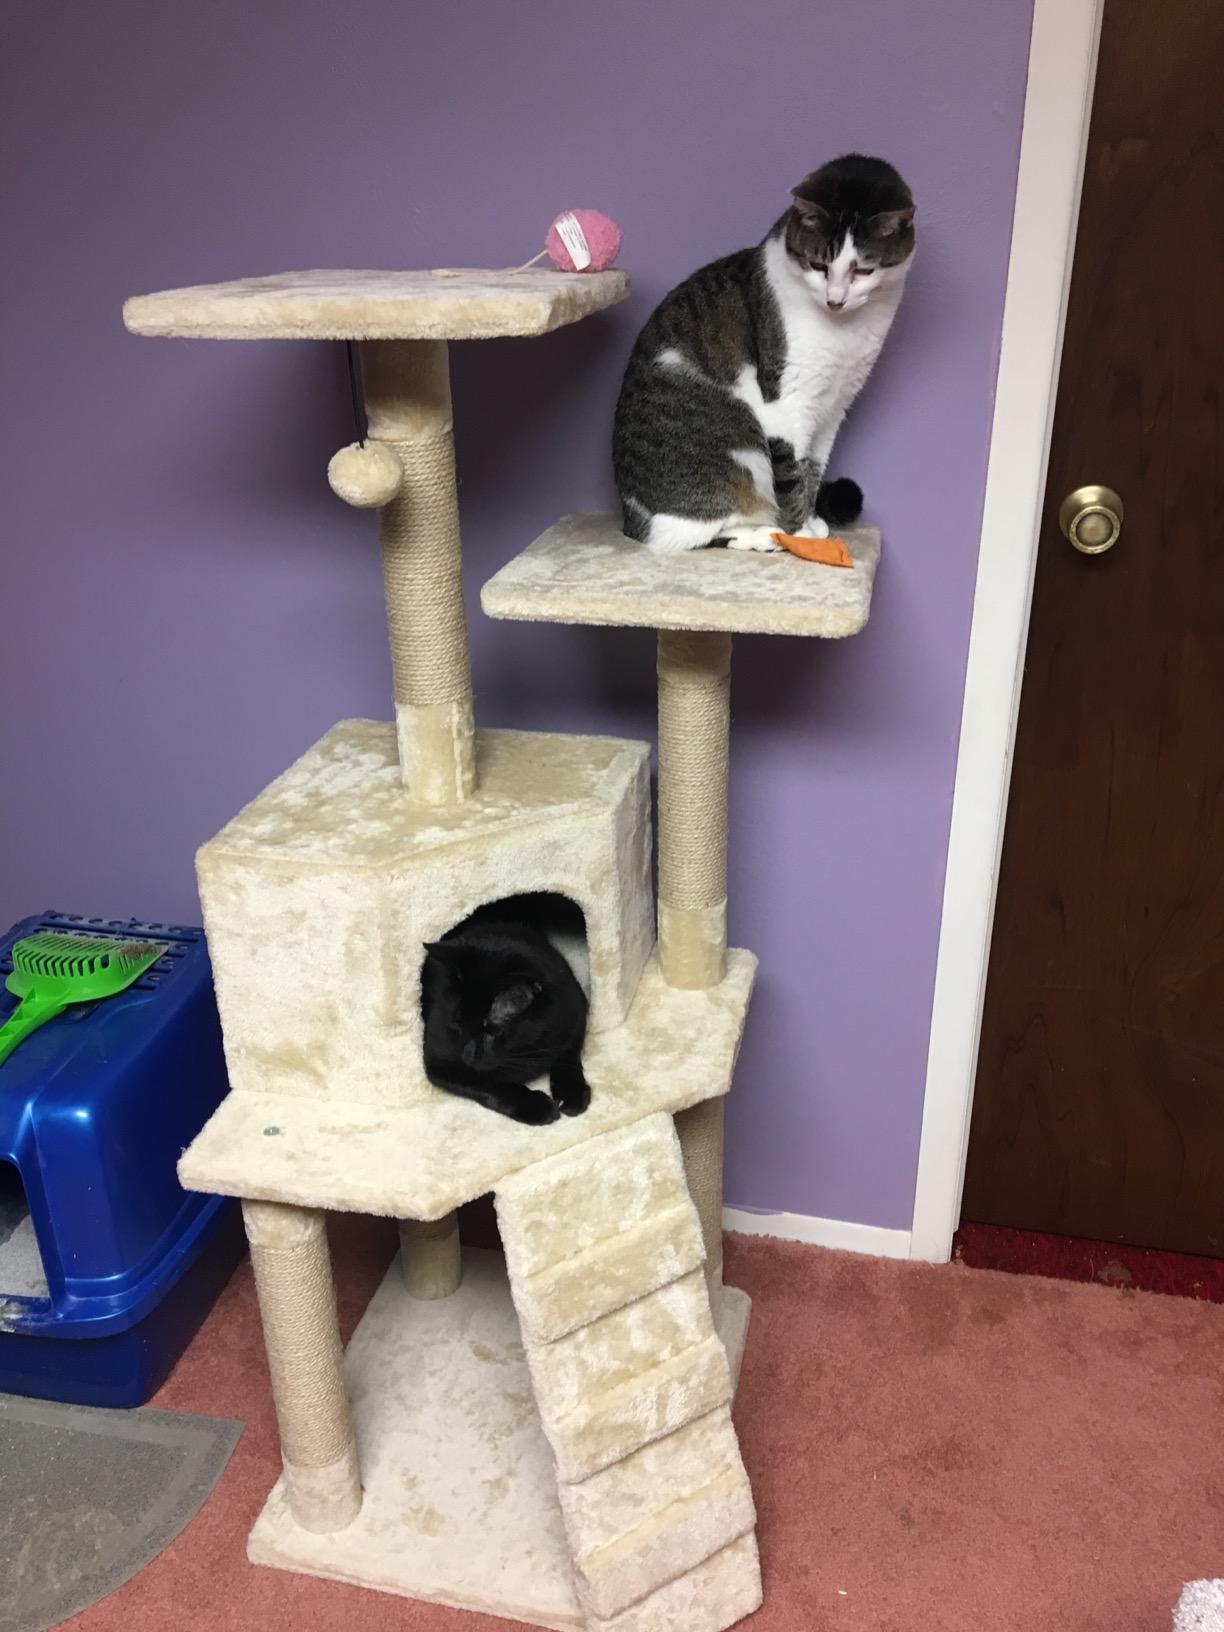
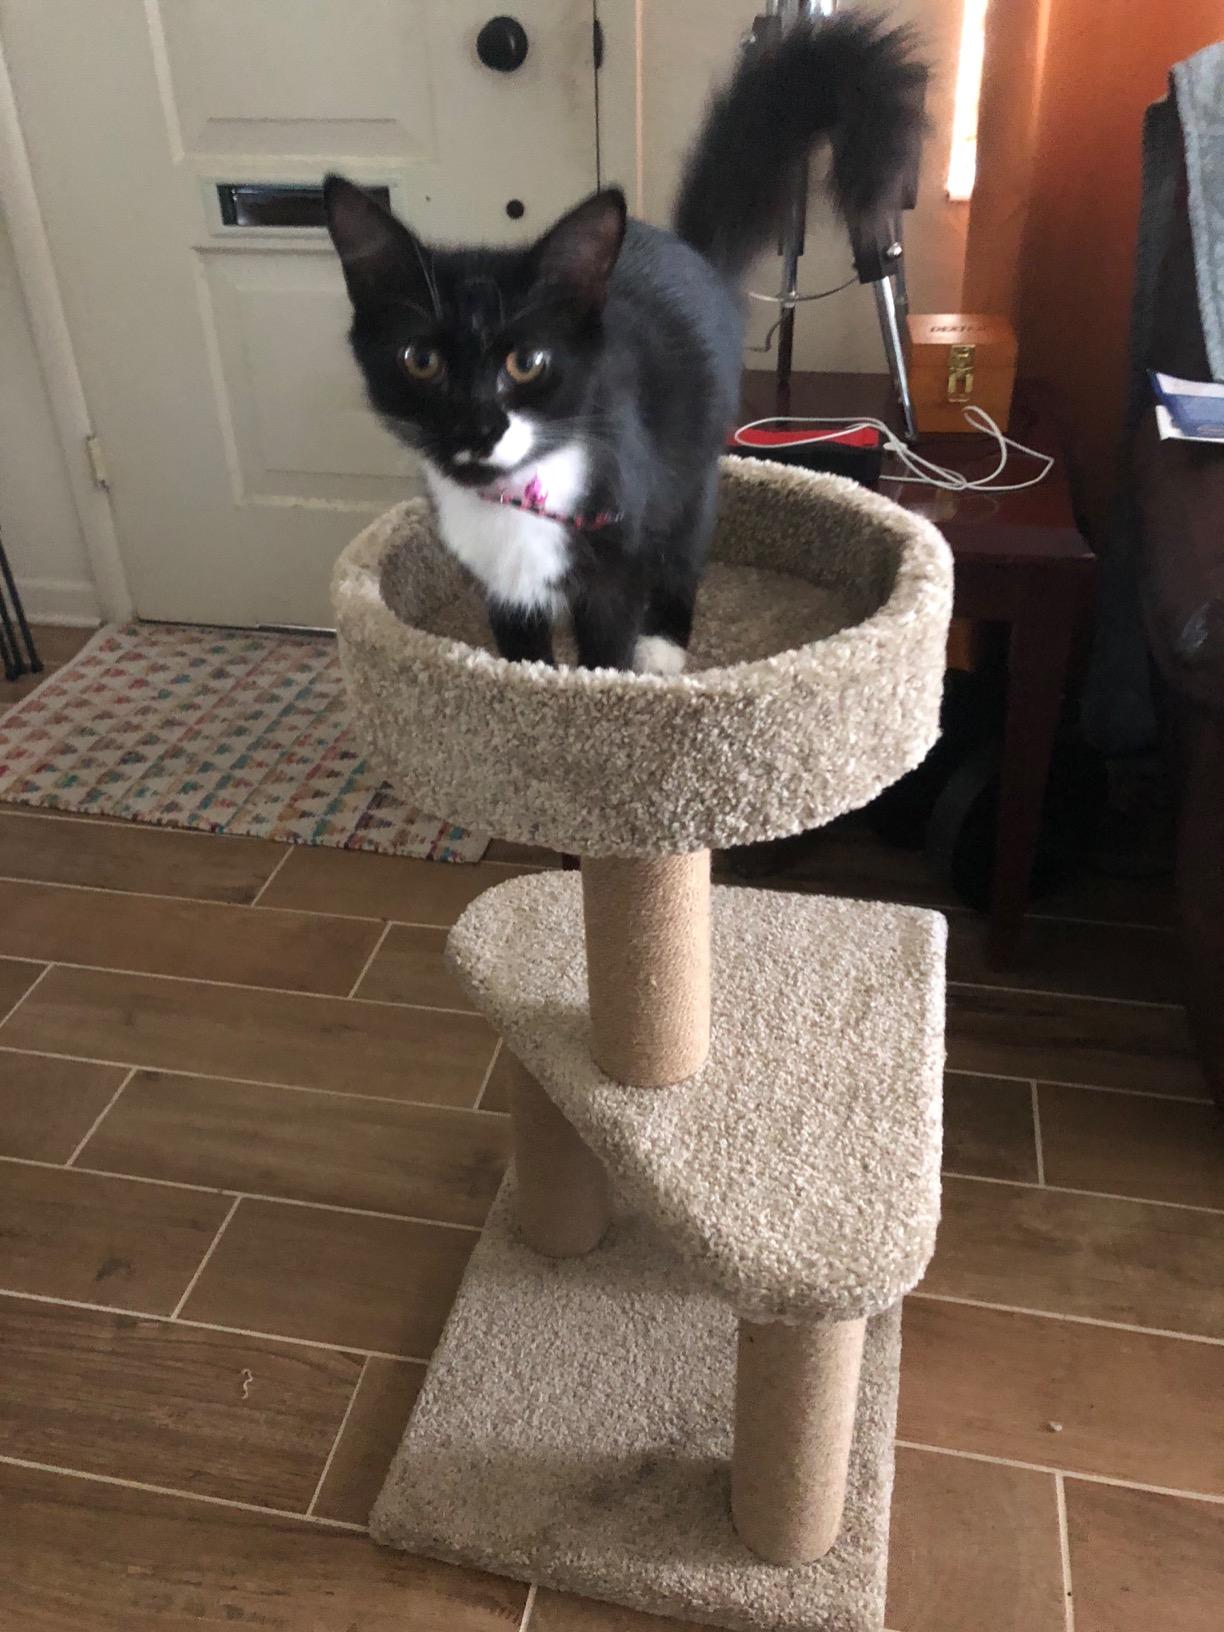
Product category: items_cat tree
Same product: no